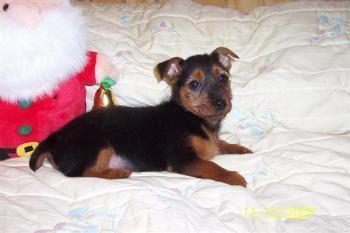
Australian_terrier